Craigie, South Ayrshire

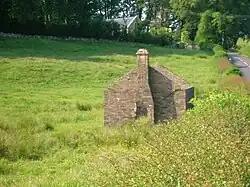
The Craigie Curling House in 2009 before it collapsed.

Near Meadowhead Farm is the location of Camp Castle, a probable Iron Age broch, roughly circular, sitting on a rocky knoll with a nearly thickness excavated in the early 1960s. The small Campcastle Farm once stood just to the west of the knoll.